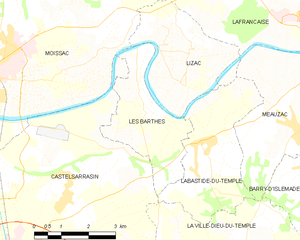
Carte des communes françaises Les Barthes